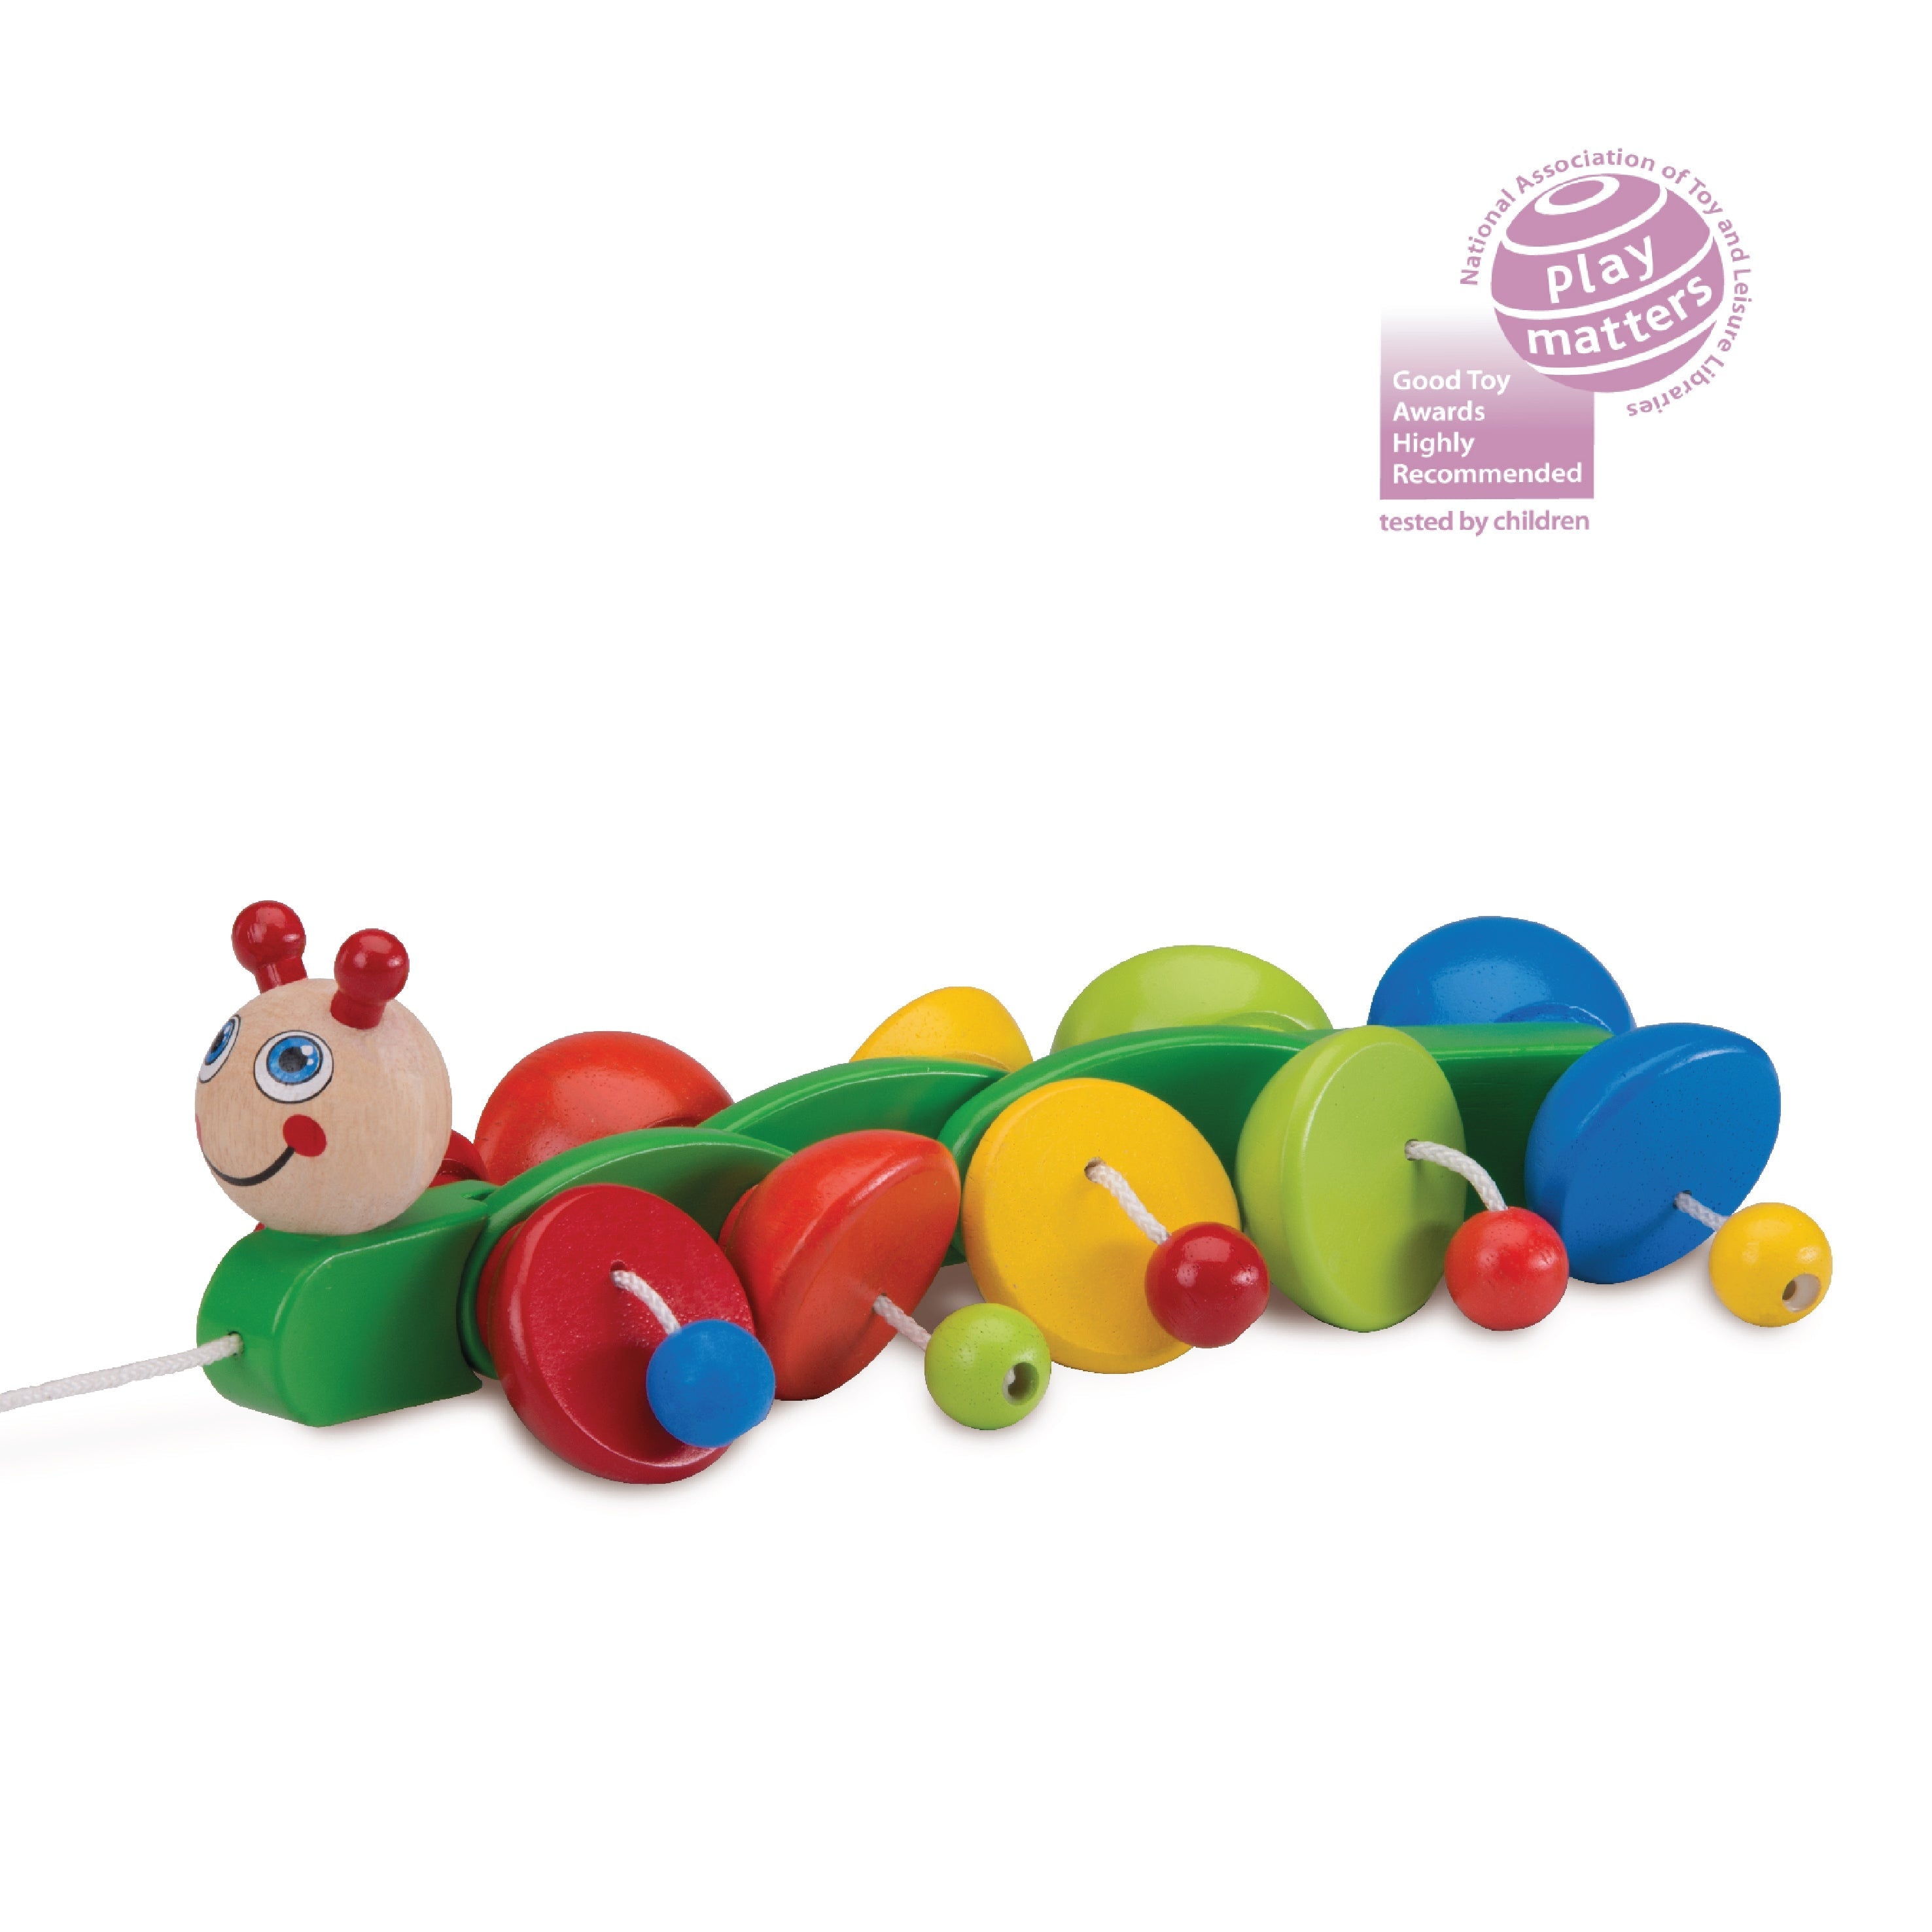
木製毛毛蟲手拉車
尺寸： 10×29×9厘米 長30cm，木質 年齡： 18 個月及以上。
Brand: WONDERWORLD
Category: Baby & Toddler > Baby Toys & Activity Equipment > Push & Pull Toys